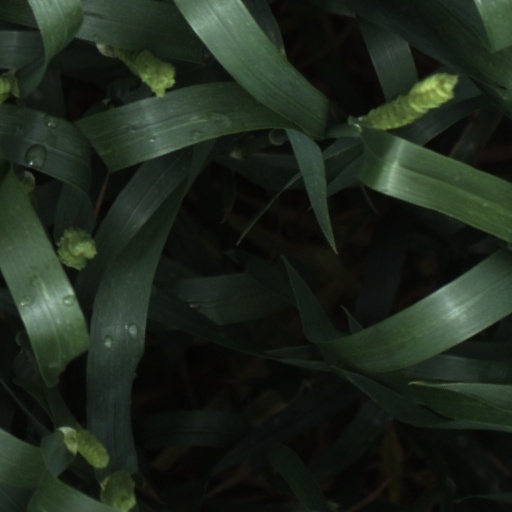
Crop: wheat